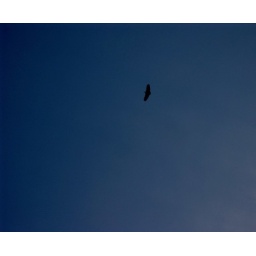
flying in the sky